Mark Gatiss

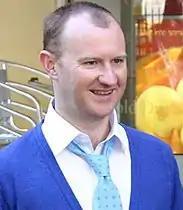

Gatiss is a member of the sketch comedy team "The League of Gentlemen" (along with fellow performers Reece Shearsmith, Steve Pemberton and co-writer Jeremy Dyson). He first met his co-writers and performers at Bretton Hall, Yorkshire, a drama school which he attended after finishing school and having spent a gap year travelling around Europe. "The League of Gentlemen" began as a stage act in 1995, which won the Perrier Award at Edinburgh Festival Fringe in 1997. In the same year the show transferred to BBC Radio 4 as "On the Town with the League of Gentlemen", and later arrived on television on BBC Two in 1999. The television programme has earned Gatiss and his colleagues a British Academy Television Award, a Royal Television Society Award and the prestigious Golden Rose of Montreux. In 2005, the film "The League of Gentlemen's Apocalypse" was released, to generally positive reviews.